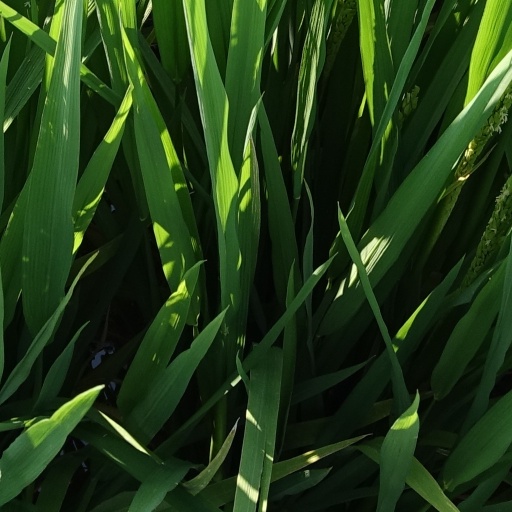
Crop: rice